List of birds of Thailand

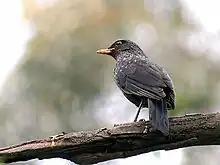
The blue whistling-thrush is a common resident and winter visitor of Thailand.

The members of this family are found throughout Africa, Asia, and Polynesia. Their taxonomy is in flux, and some authorities place some genera in other families.